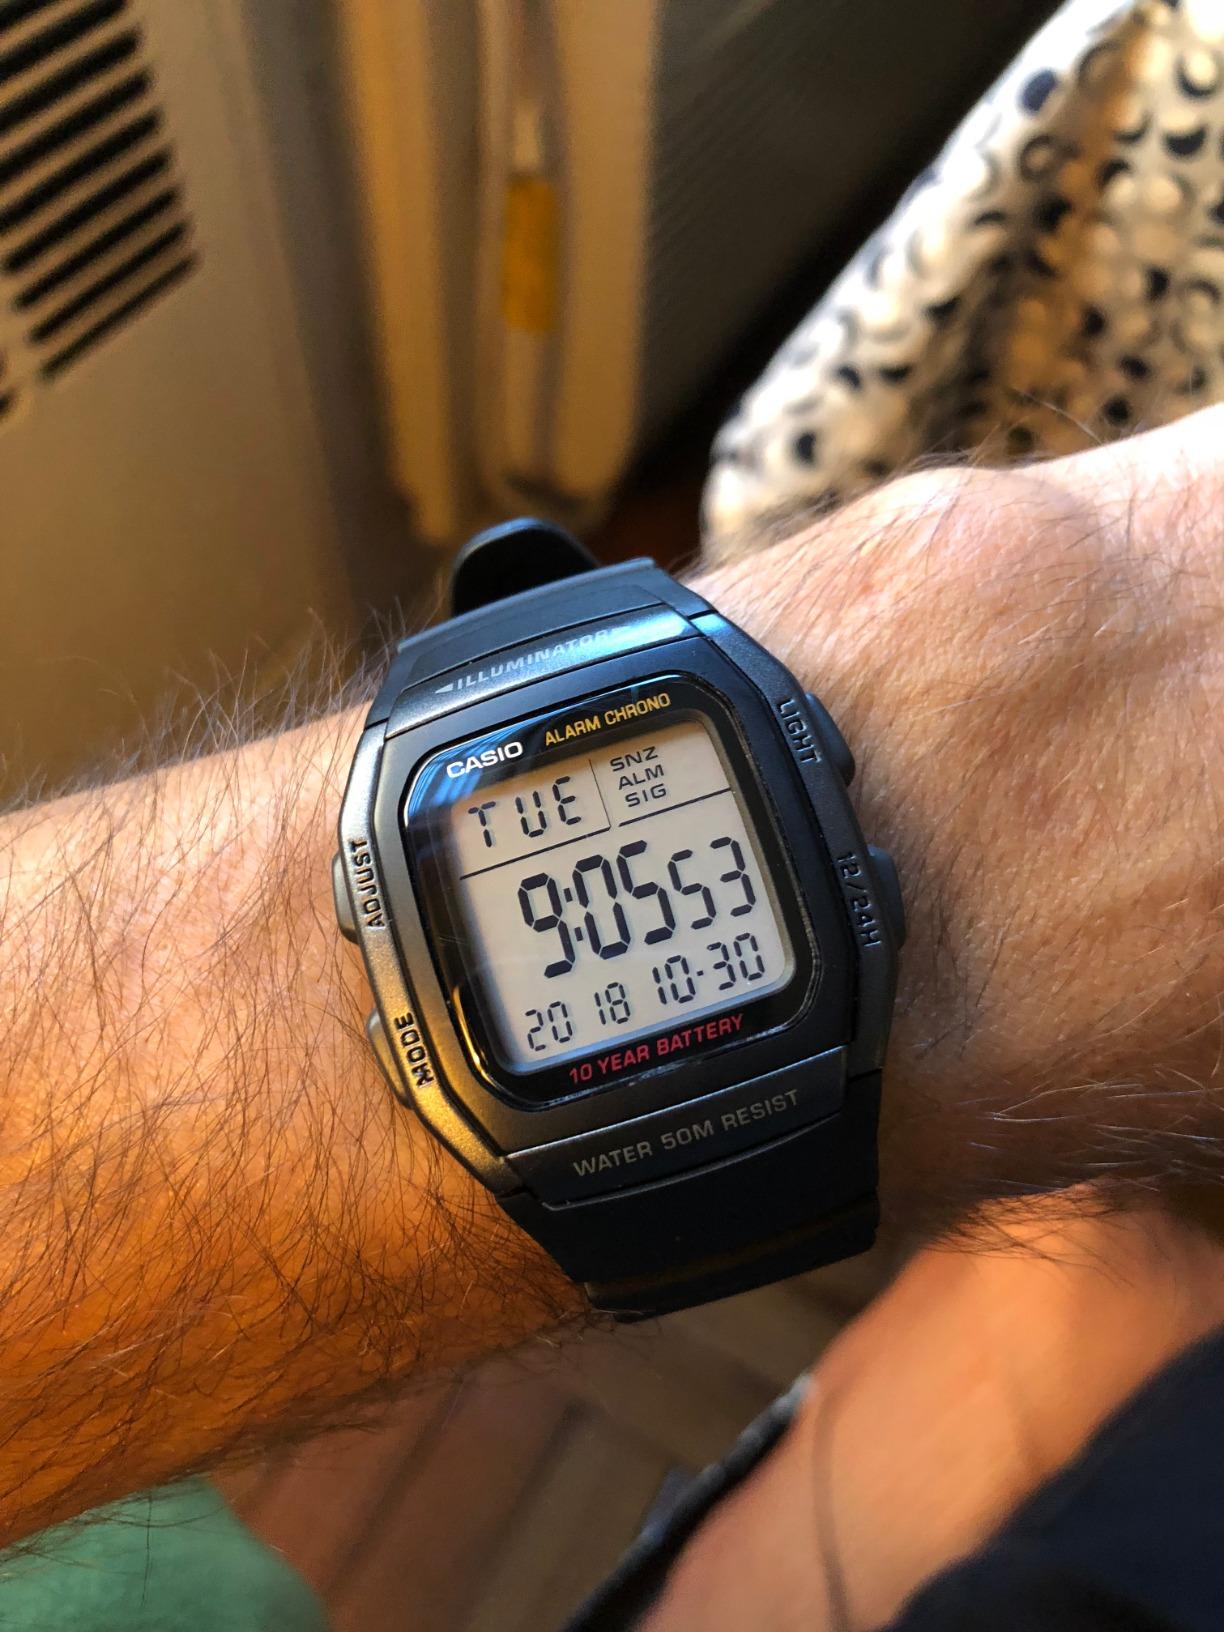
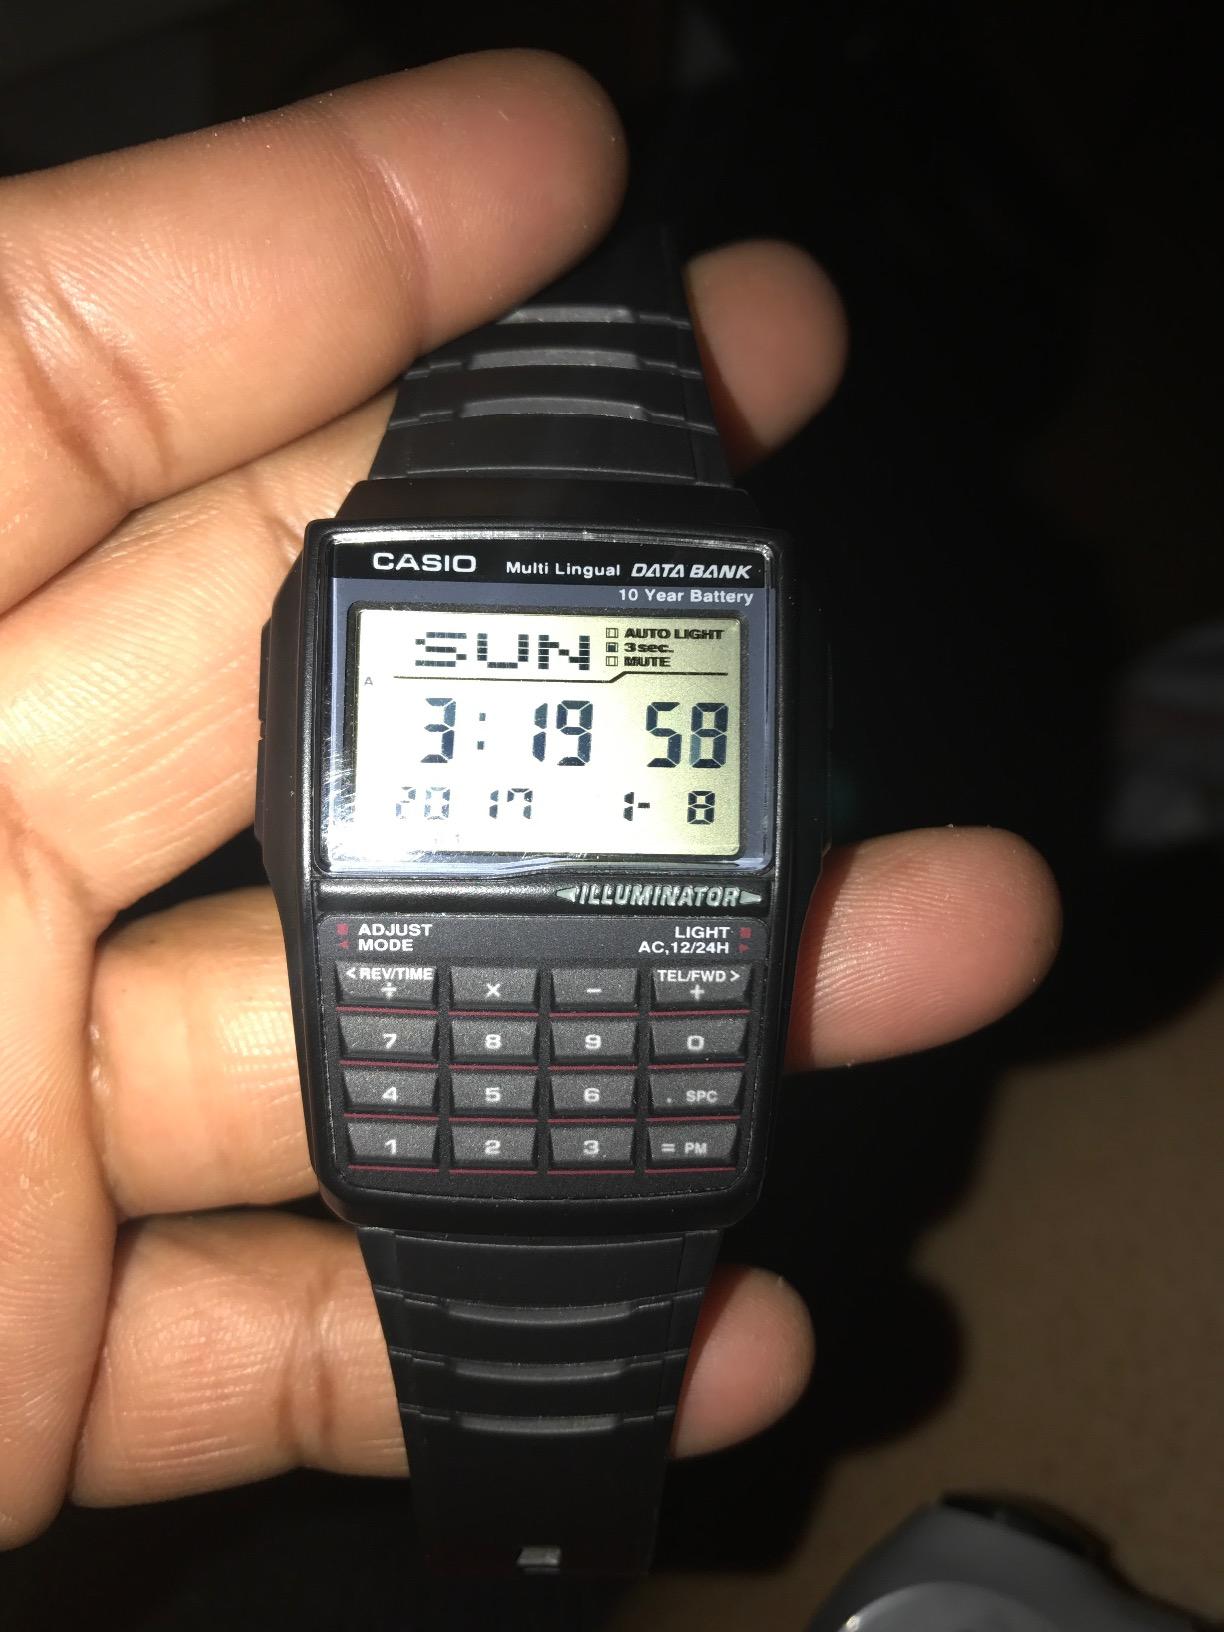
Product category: accessories_watch
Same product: no